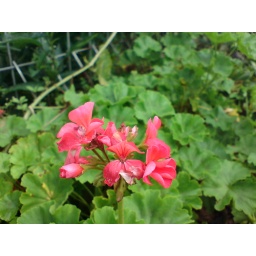
Morning in my garden, my red flower is say hello to me :P